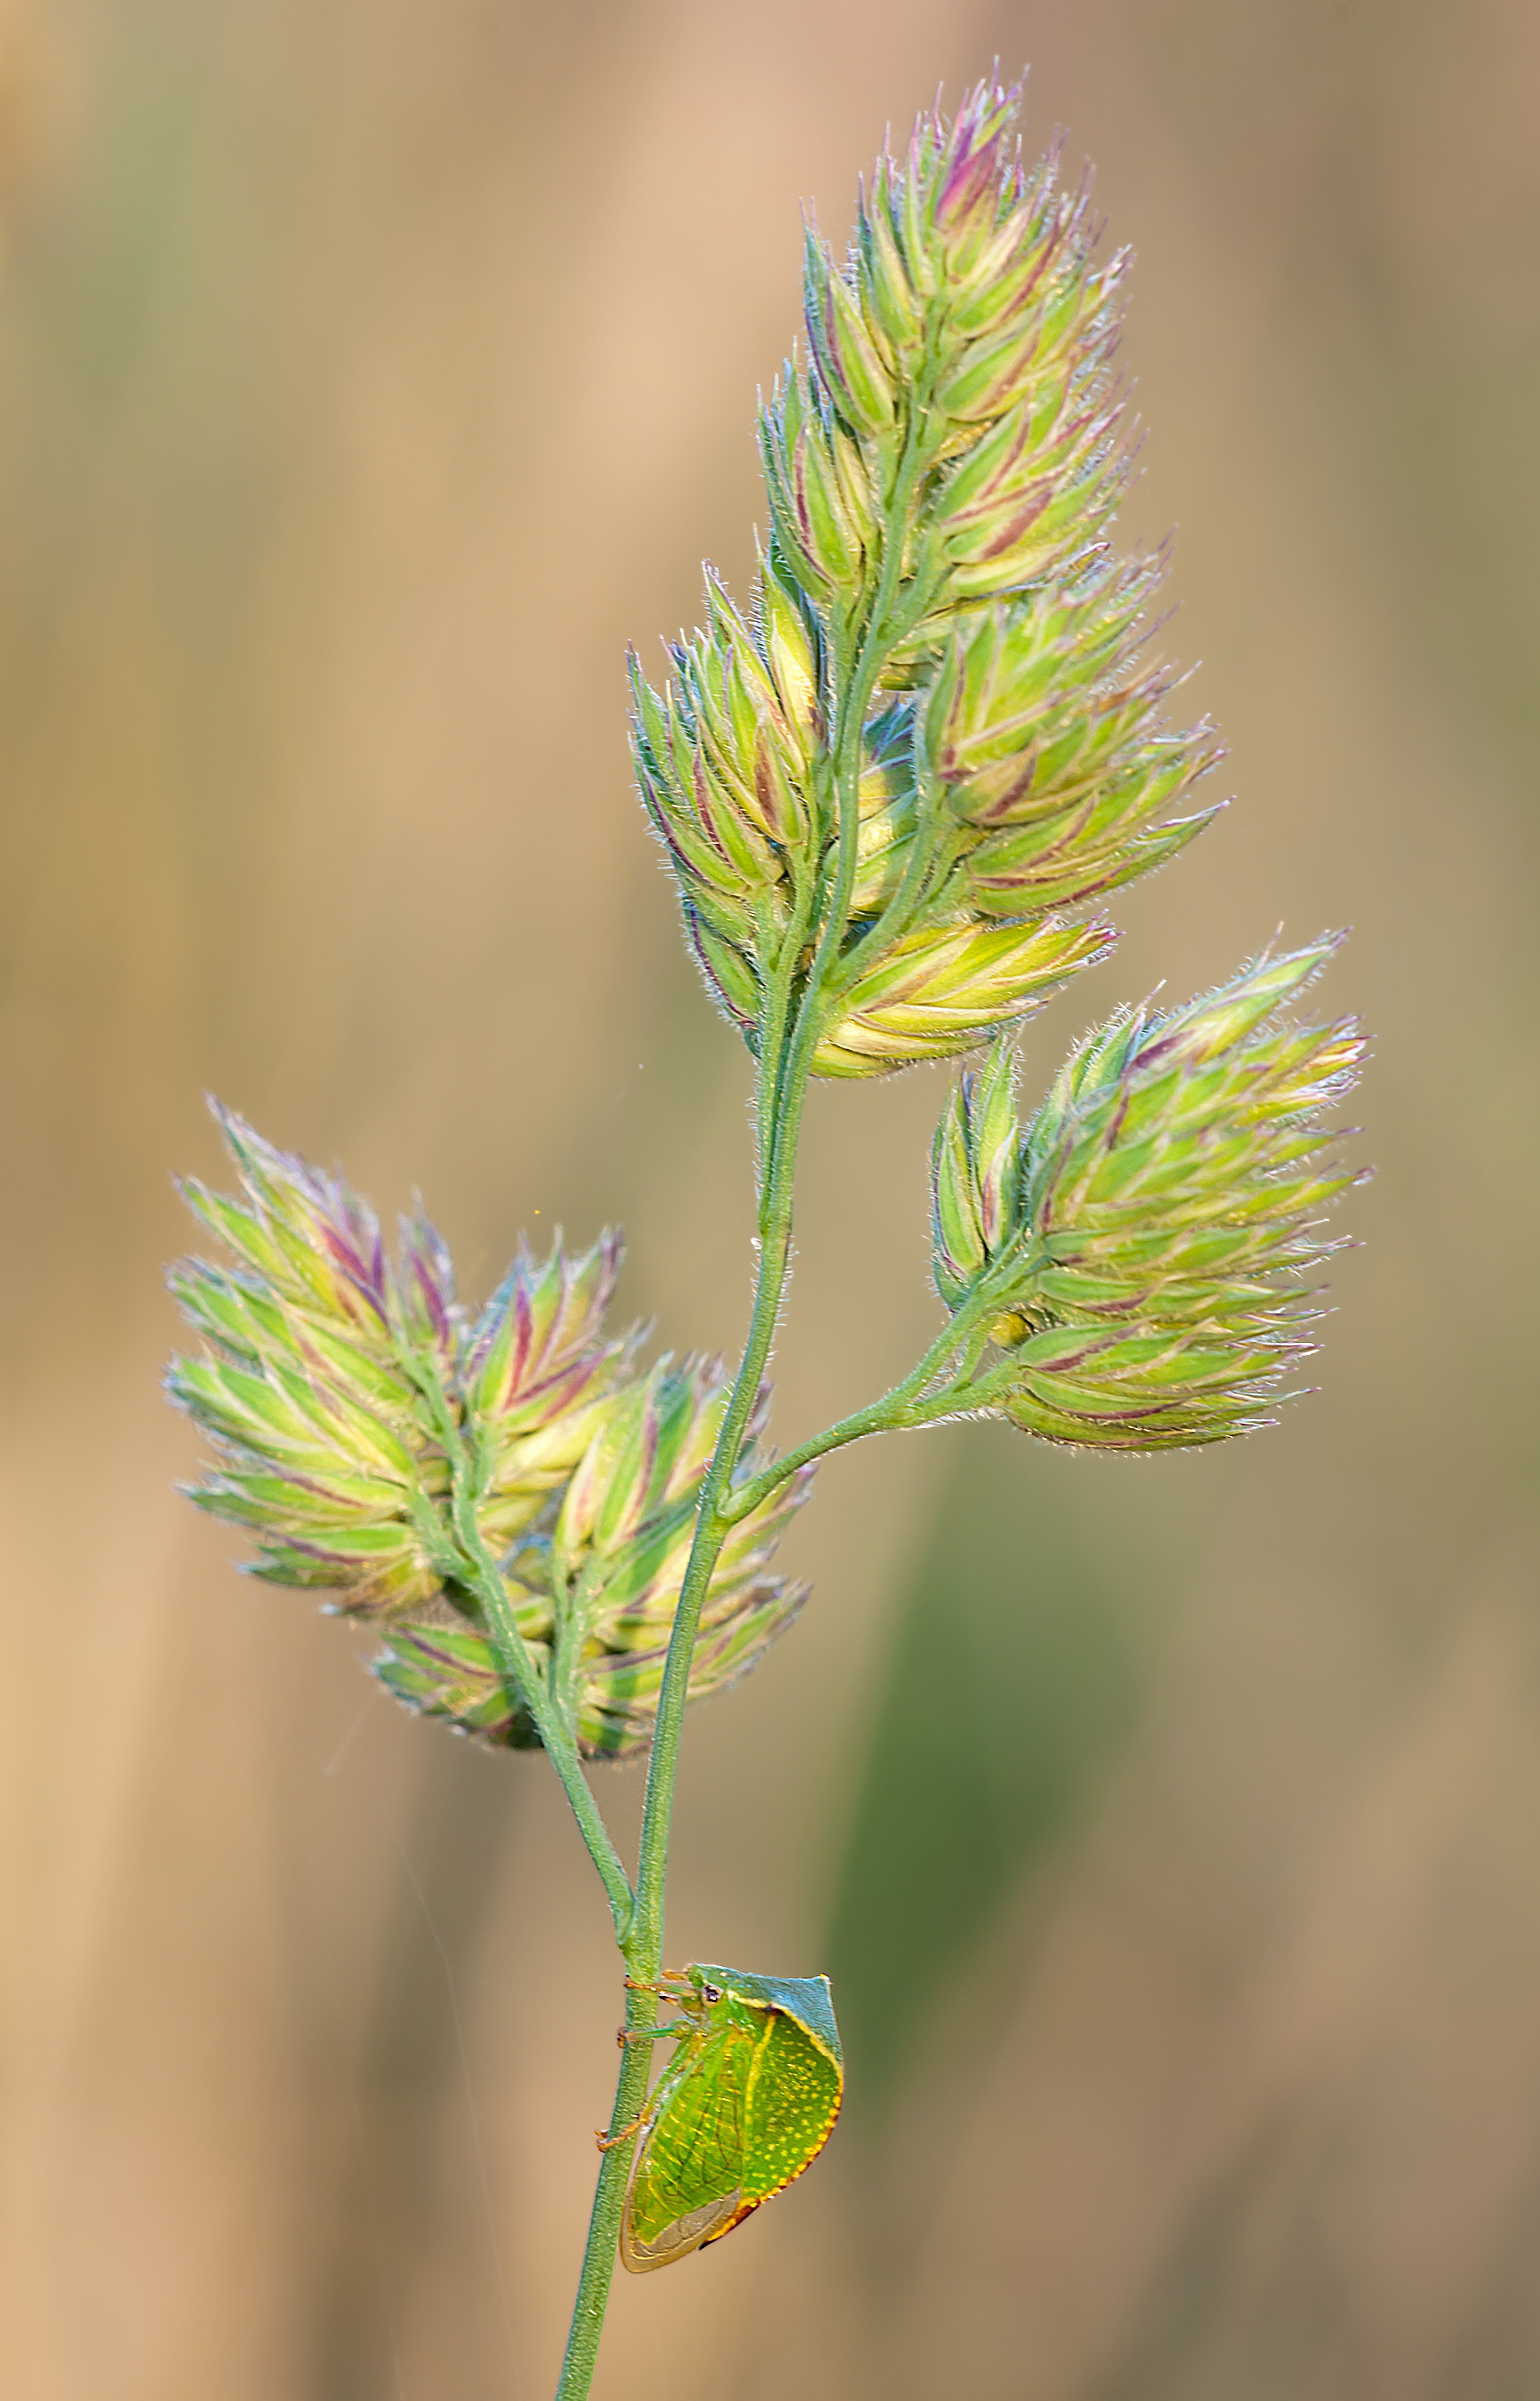
tree, nature, grass, branch, plant, prairie, leaf, flower, green, herb, insect, small, botany, flora, wildflower, close up, shrub, bud, larch, macro photography, flowering plant, grass ear, cicada, grass family, plant stem, woody plant, land plant, buffalo cicada, stictocephala bisonia